Wallace Duffield Wright

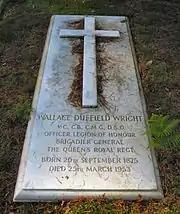
Grave of Wright in Brookwood Cemetery

Brigadier-General Wallace Duffield Wright, (20 September 1875 – 25 March 1953) was a British soldier and politician. He was a recipient of the Victoria Cross, the highest award for gallantry in the face of the enemy that can be awarded to British and Commonwealth forces.